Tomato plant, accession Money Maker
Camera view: tilt-top (135 deg); turntable rotation: 120 degrees
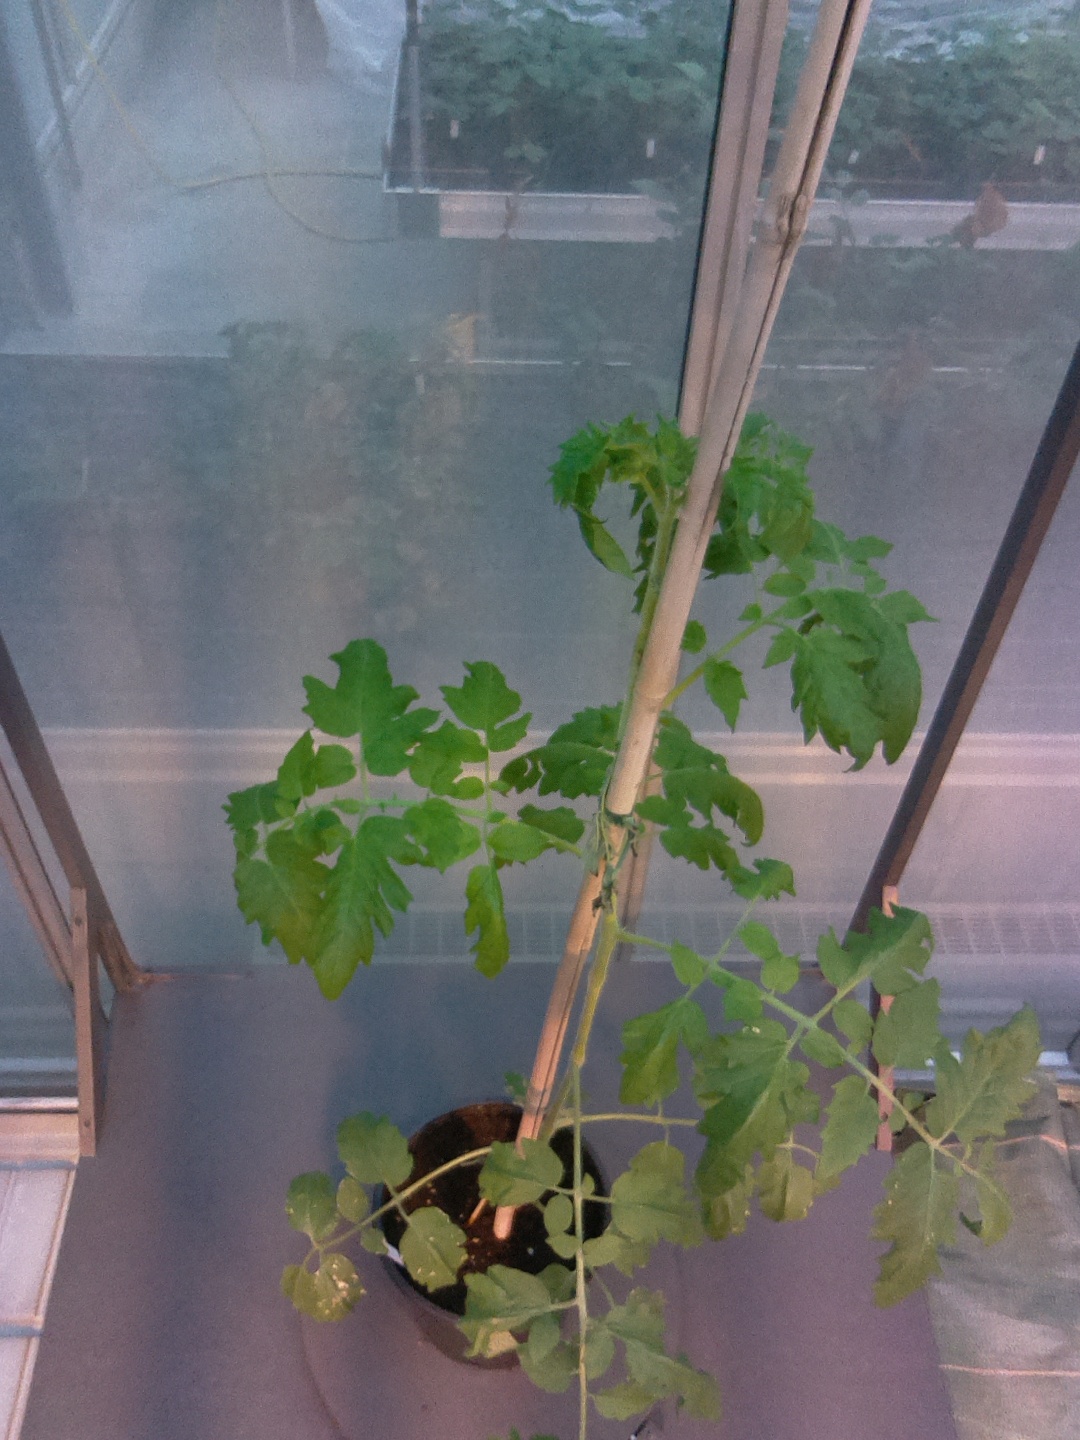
BBCH growth stage 16: 12 of true leaves visible